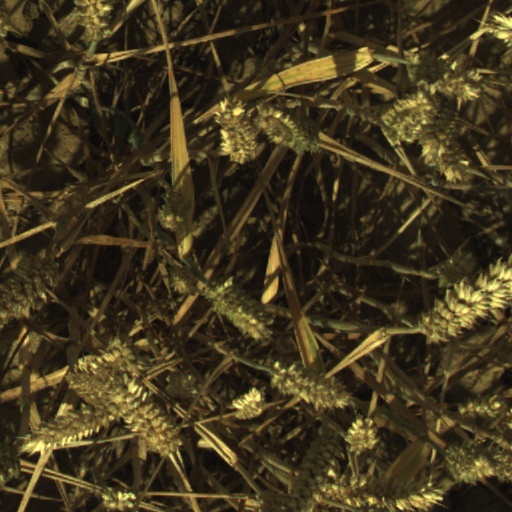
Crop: wheat